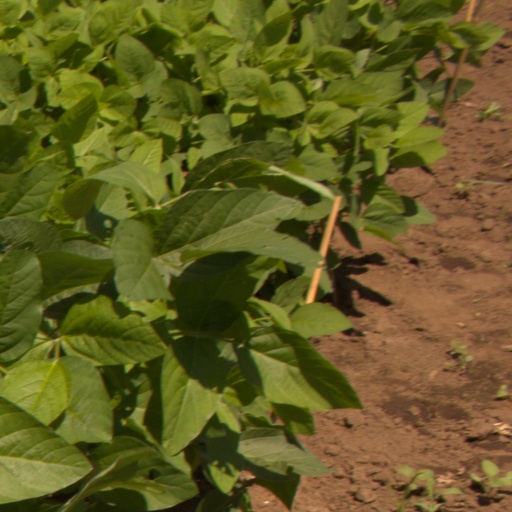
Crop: soybean